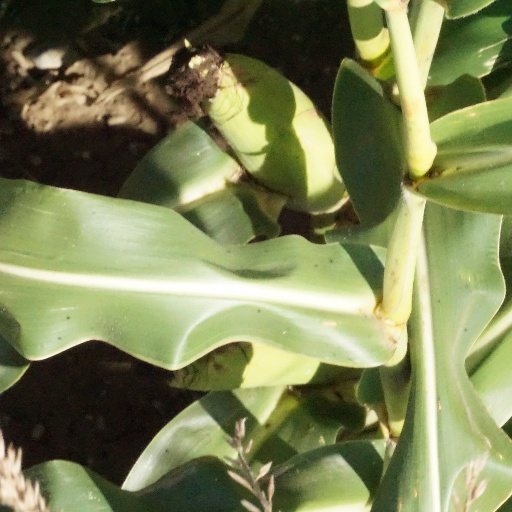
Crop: maize; corn